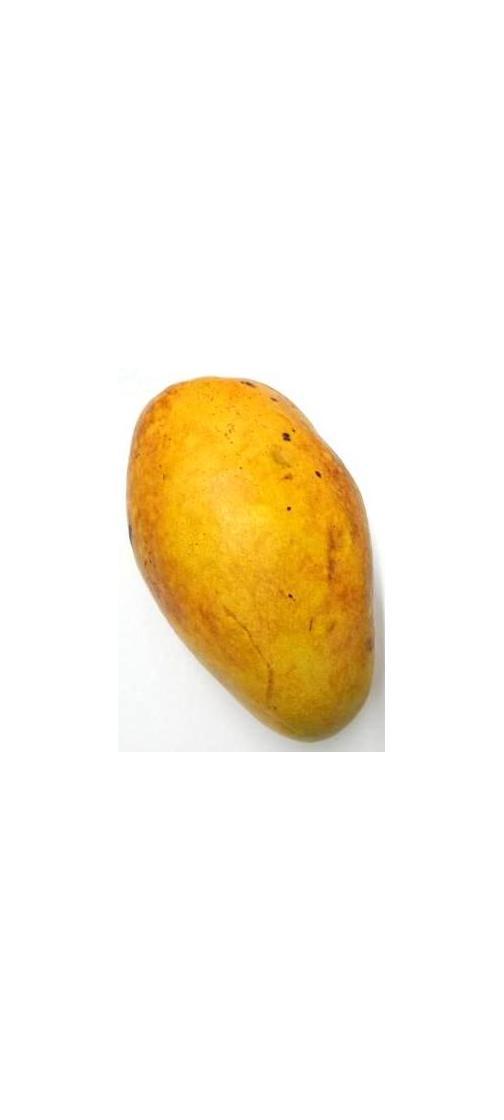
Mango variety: Bari-11